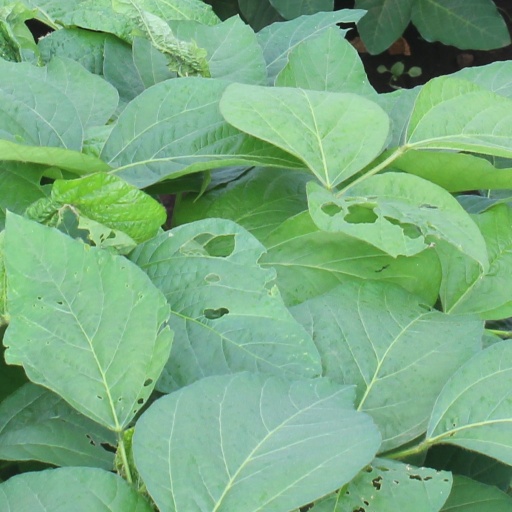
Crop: soybean